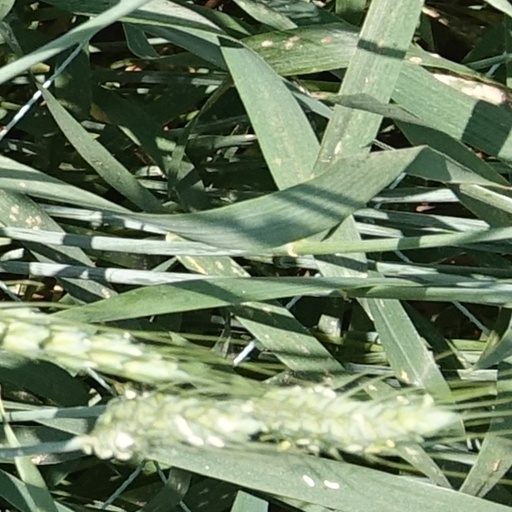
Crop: wheat